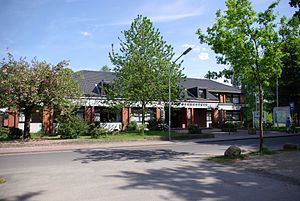
Amt Berkenthin / Historie
Administrationen i Berkenthin
Amt Berkenthin er et amt i det nordlige Tyskland, beliggende under Kreis Herzogtum Lauenburg. Kreis Herzogtum Lauenburg ligger i delstaten Slesvig-Holsten. Administrationen er beliggende i Berkenthin.